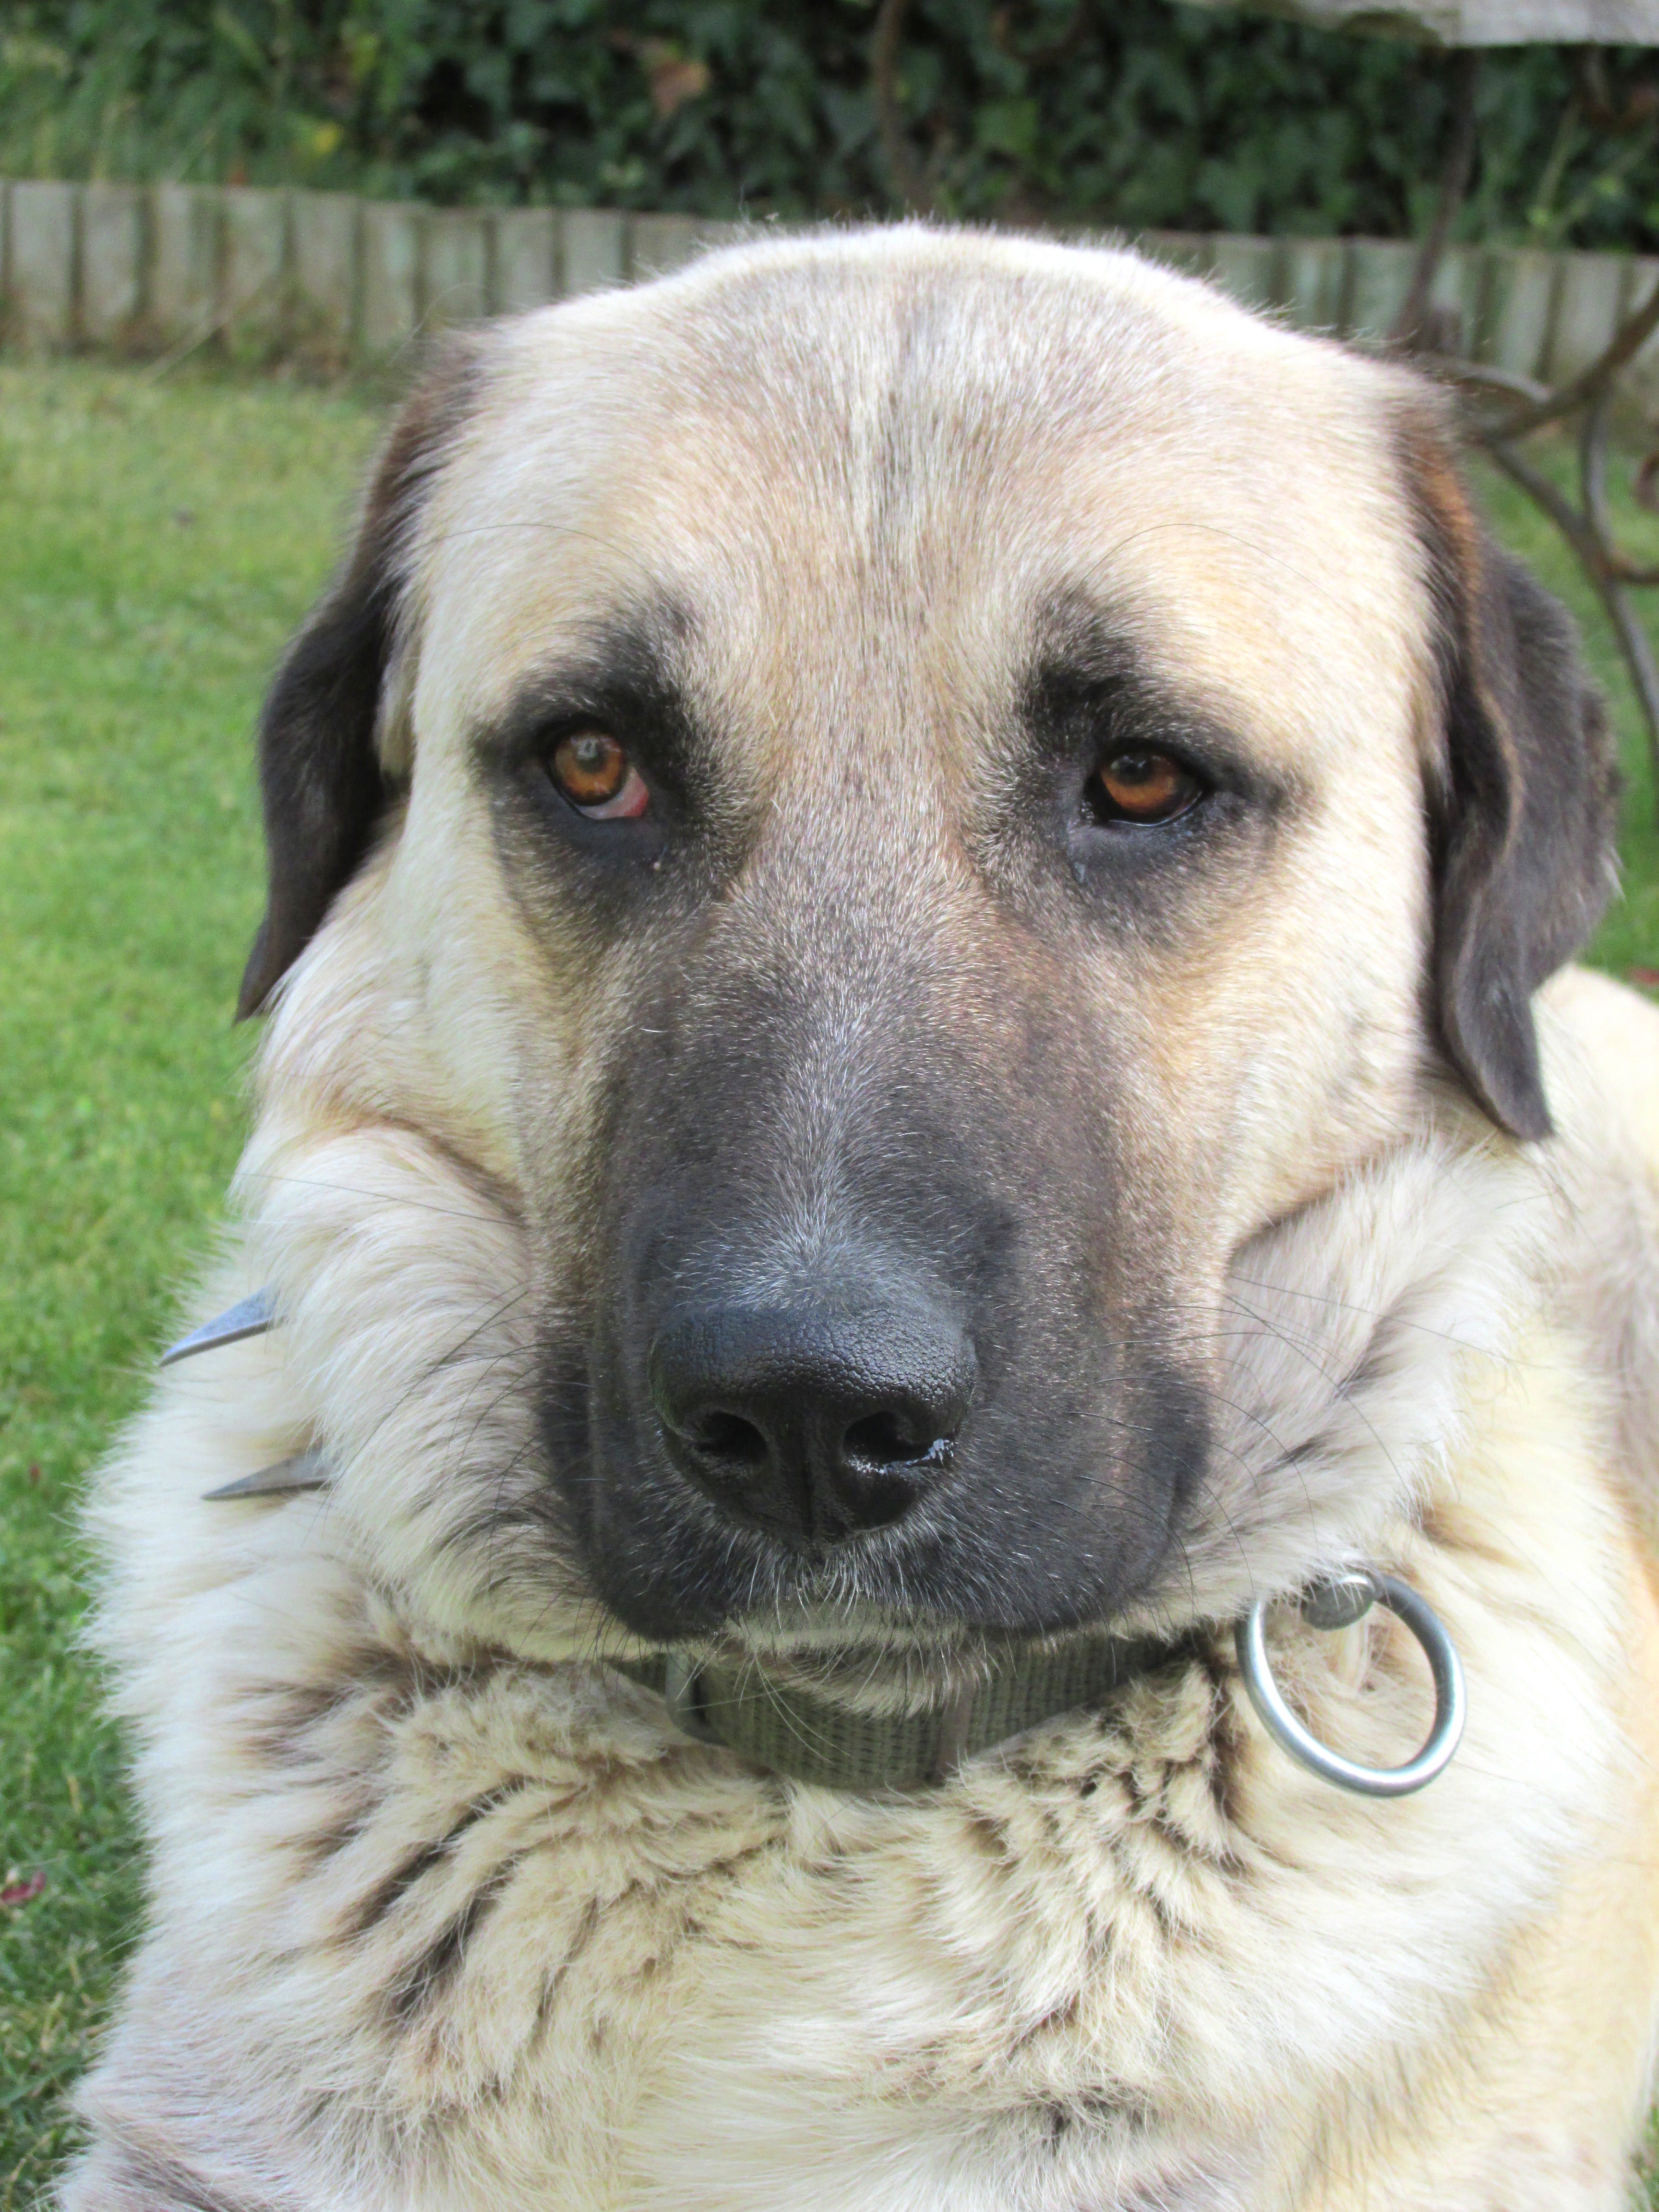
nature, dog, mammal, vertebrate, dog breed, street dog, dog like mammal, carnivoran, dog breed group, dog crossbreeds, caucasian shepherd dog, livestock guardian dog, estrela mountain dog, anatolian shepherd dog, kangal